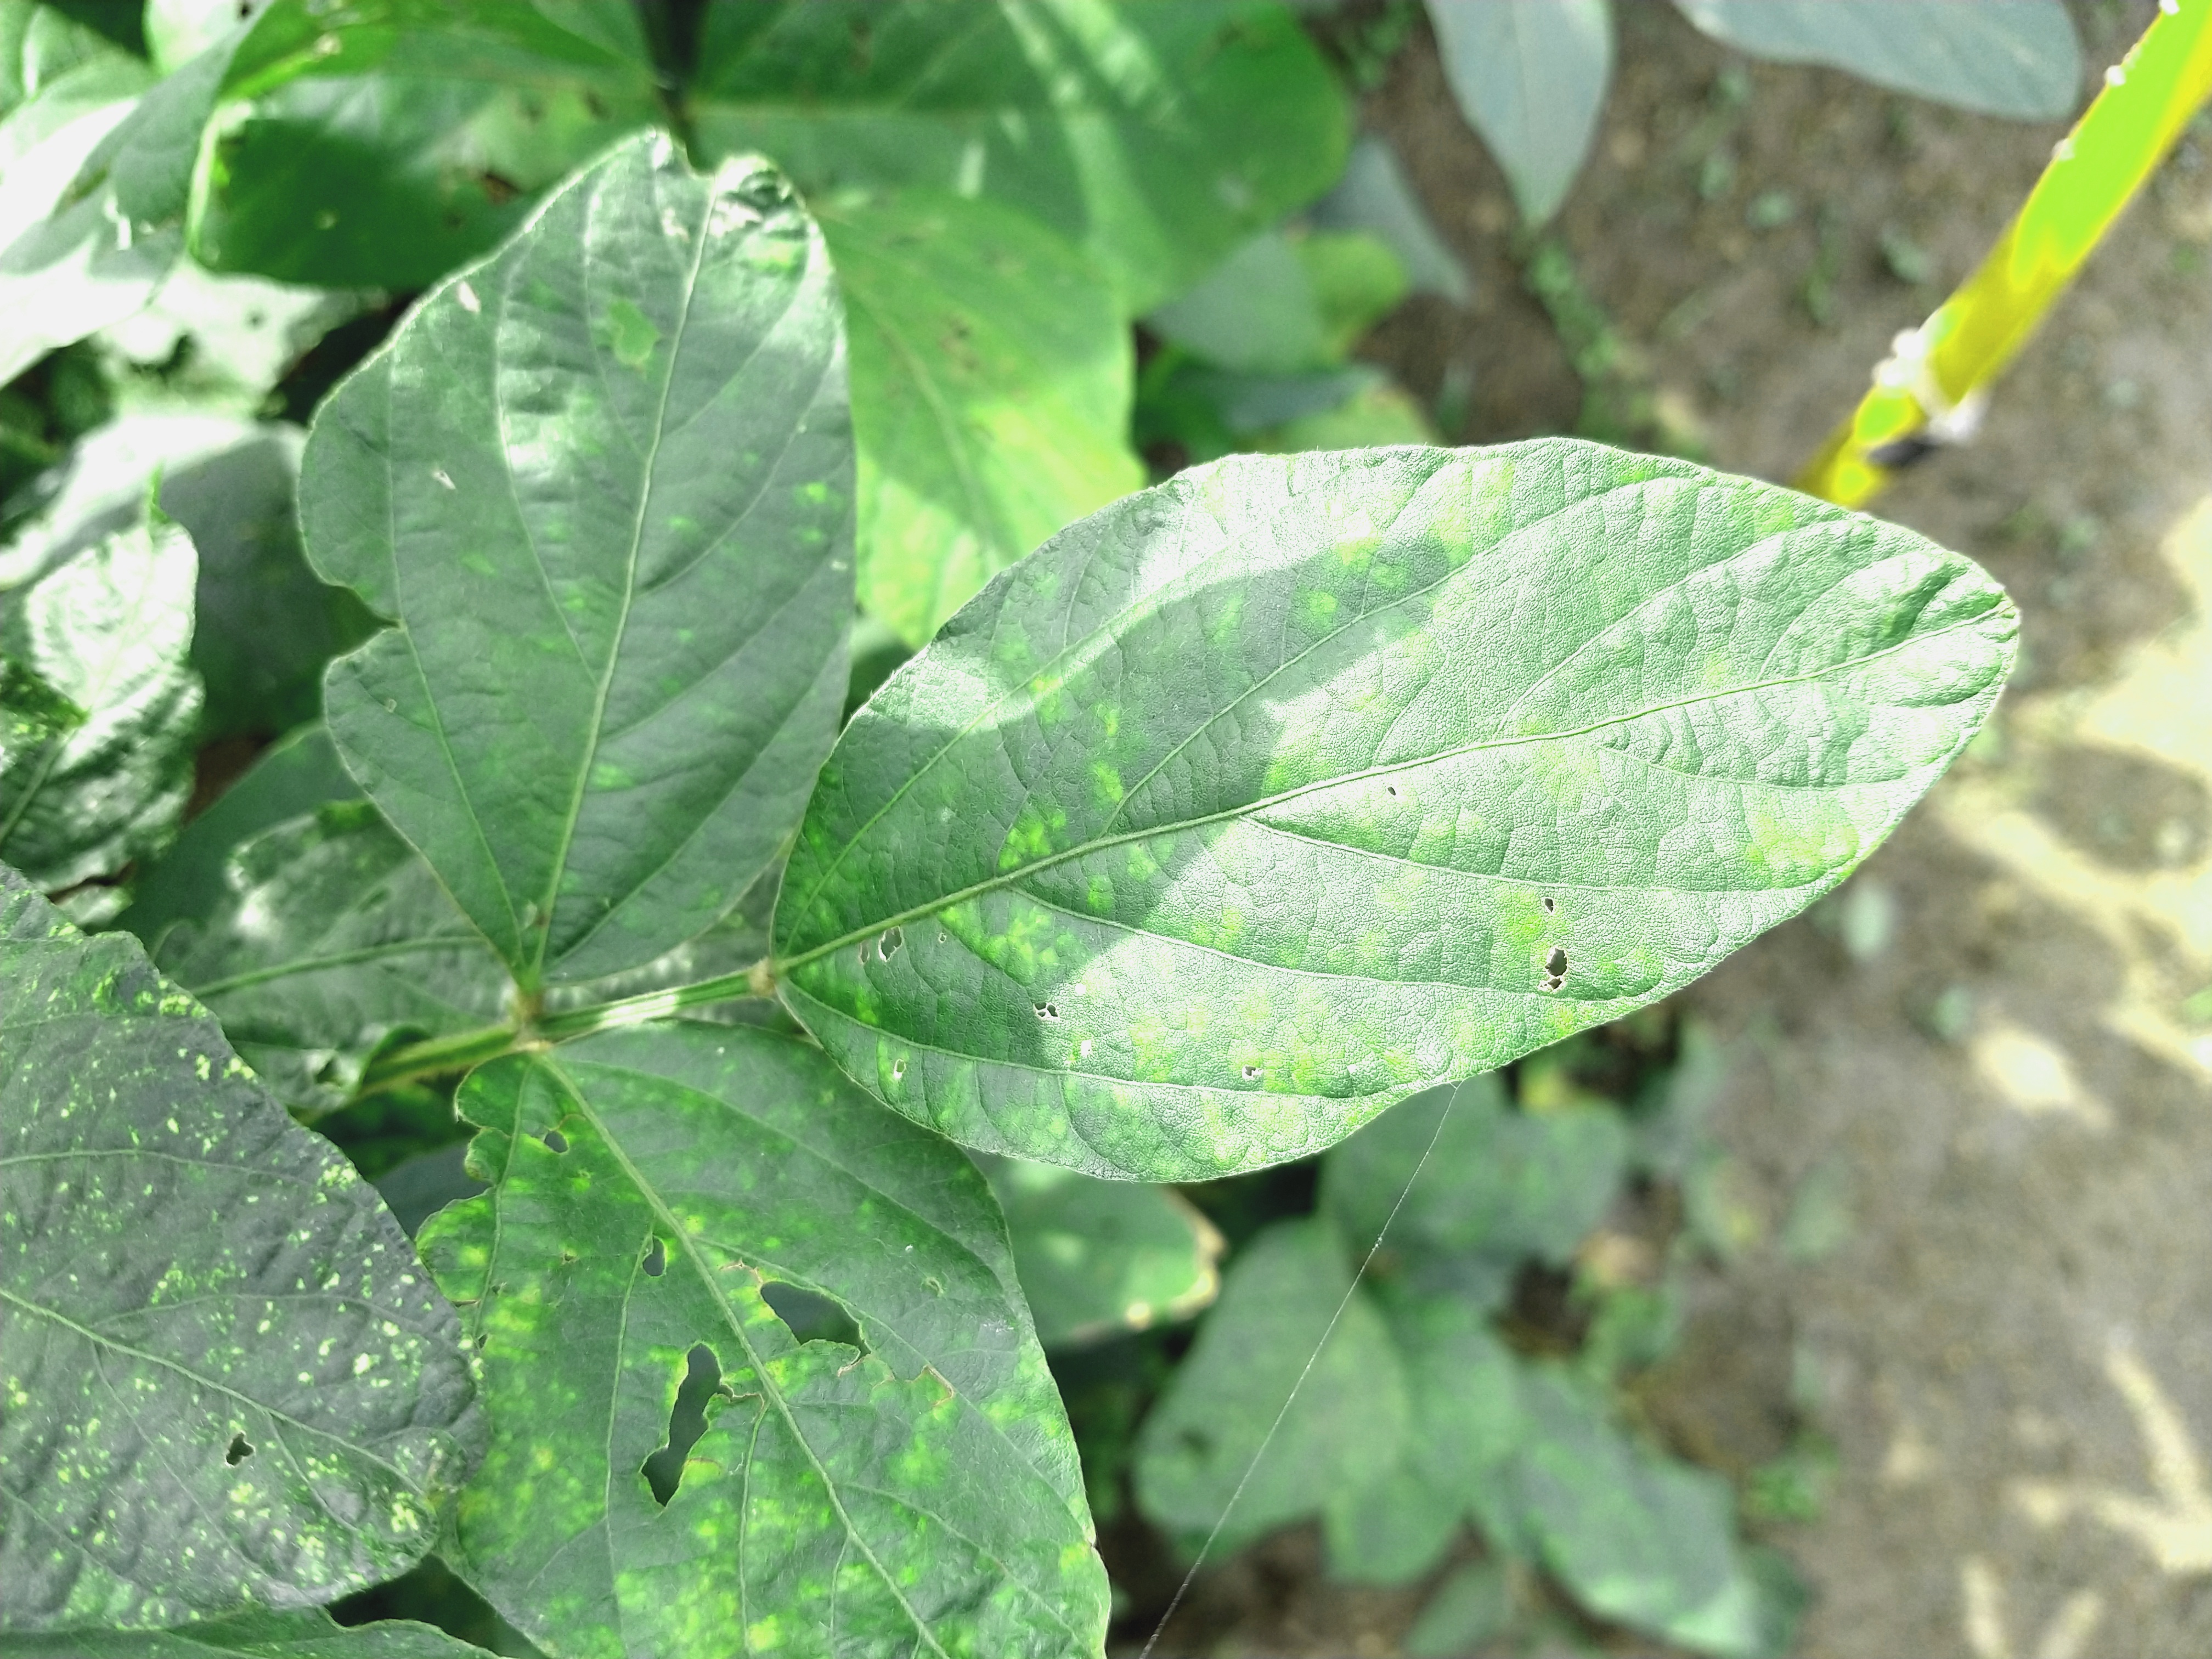
Label: Disease